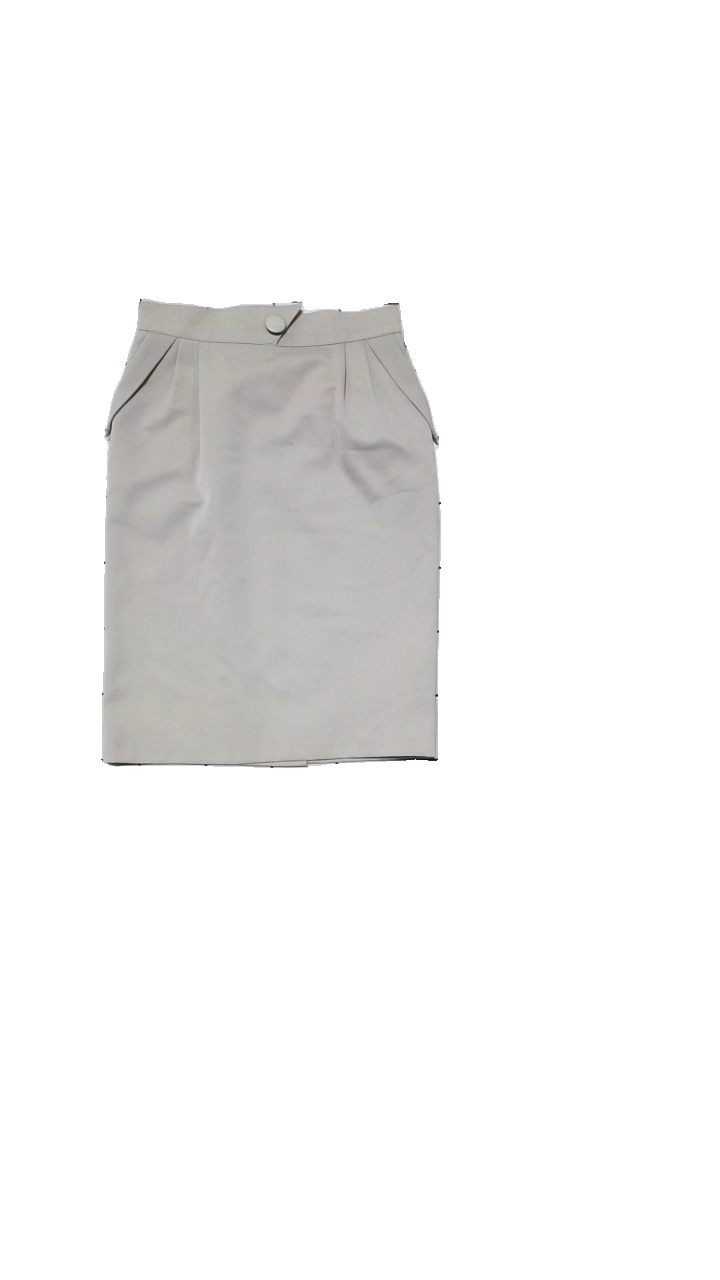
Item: Skirt (Ladies)
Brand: Hesselhöj
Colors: Beige
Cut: Regular
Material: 55% polyester, 45% wool
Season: All
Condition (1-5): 4
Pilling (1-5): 1
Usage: Reuse
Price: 100-150